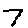
Label: 7